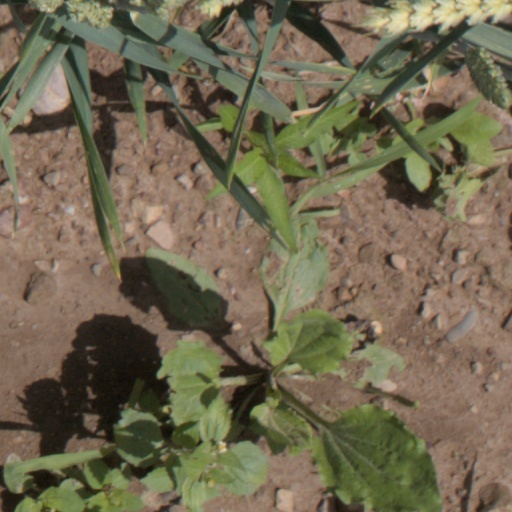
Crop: wheat